List of bridges in London

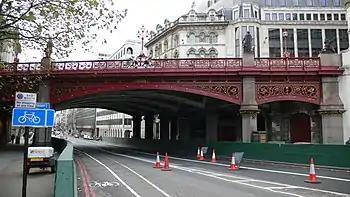
The Holborn Viaduct, 2005

In 2016 an international competition was launched to design a public artwork in Central London across 15 bridges on the River Thames, from Tower Bridge to Albert Bridge, with a minimum lifespan of 10 years.